Nikolaus I, Prince Esterházy

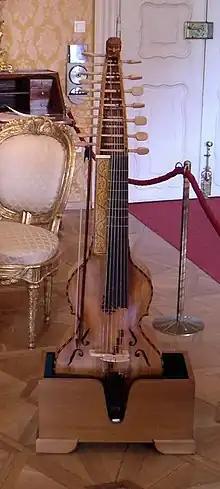
A modern copy of Nikolaus Esterházy's baryton

Goethe, who beheld Nikolaus in Frankfurt on a diplomatic mission during the coronation of Joseph II in 1764, described him as 'not tall, though well-formed, lively, and at the same time eminently decorous, without pride or coldness.'